Diego García de Paredes

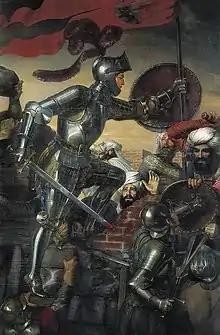
Gonzalo Fernández de Córdoba assaulting the Muslim stronghold of Montefrío. José de Madrazo, unknown year.

As part of Córdoba's army, Paredes fought in the 1500 expedition to retake the Venetian island of Cephalonia from the Ottoman Empire. During the subsequent siege of the Castle of Saint George, the Turks used an especially designed crane to hoist enemy soldiers and capture them or drop them to their deaths, and Paredes was one of the men caught by the engine. However, he held on to the hook and let himself be taken to the enemy wall, and once there he attacked fiercely the Ottoman soldiers, repealing the castle's garrison during three entire days and taking down many of them until being finally captured by exhaustion and hunger. Paredes capitalized on his imprisonment in the fortress to recover, and as soon as he heard the Spaniards assaulting the walls again, he broke his chains, seized weapons and started fighting the Turks from the inside, eventually helping the rest of the army take the castle.